Secret Service code name

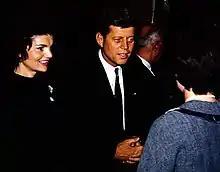
President John F. Kennedy, codename "Lancer" with First Lady Jacqueline Kennedy, codename "Lace"

The United States Secret Service uses code names for U.S. presidents, first ladies, and other prominent persons and locations. The use of such names was originally for security purposes and dates to a time when sensitive electronic communications were not routinely encrypted; today, the names simply serve for purposes of brevity, clarity, and tradition. The Secret Service does not choose these names, however. The White House Communications Agency maintains a list that candidates choose from, often choosing ones that resonate with them personally.